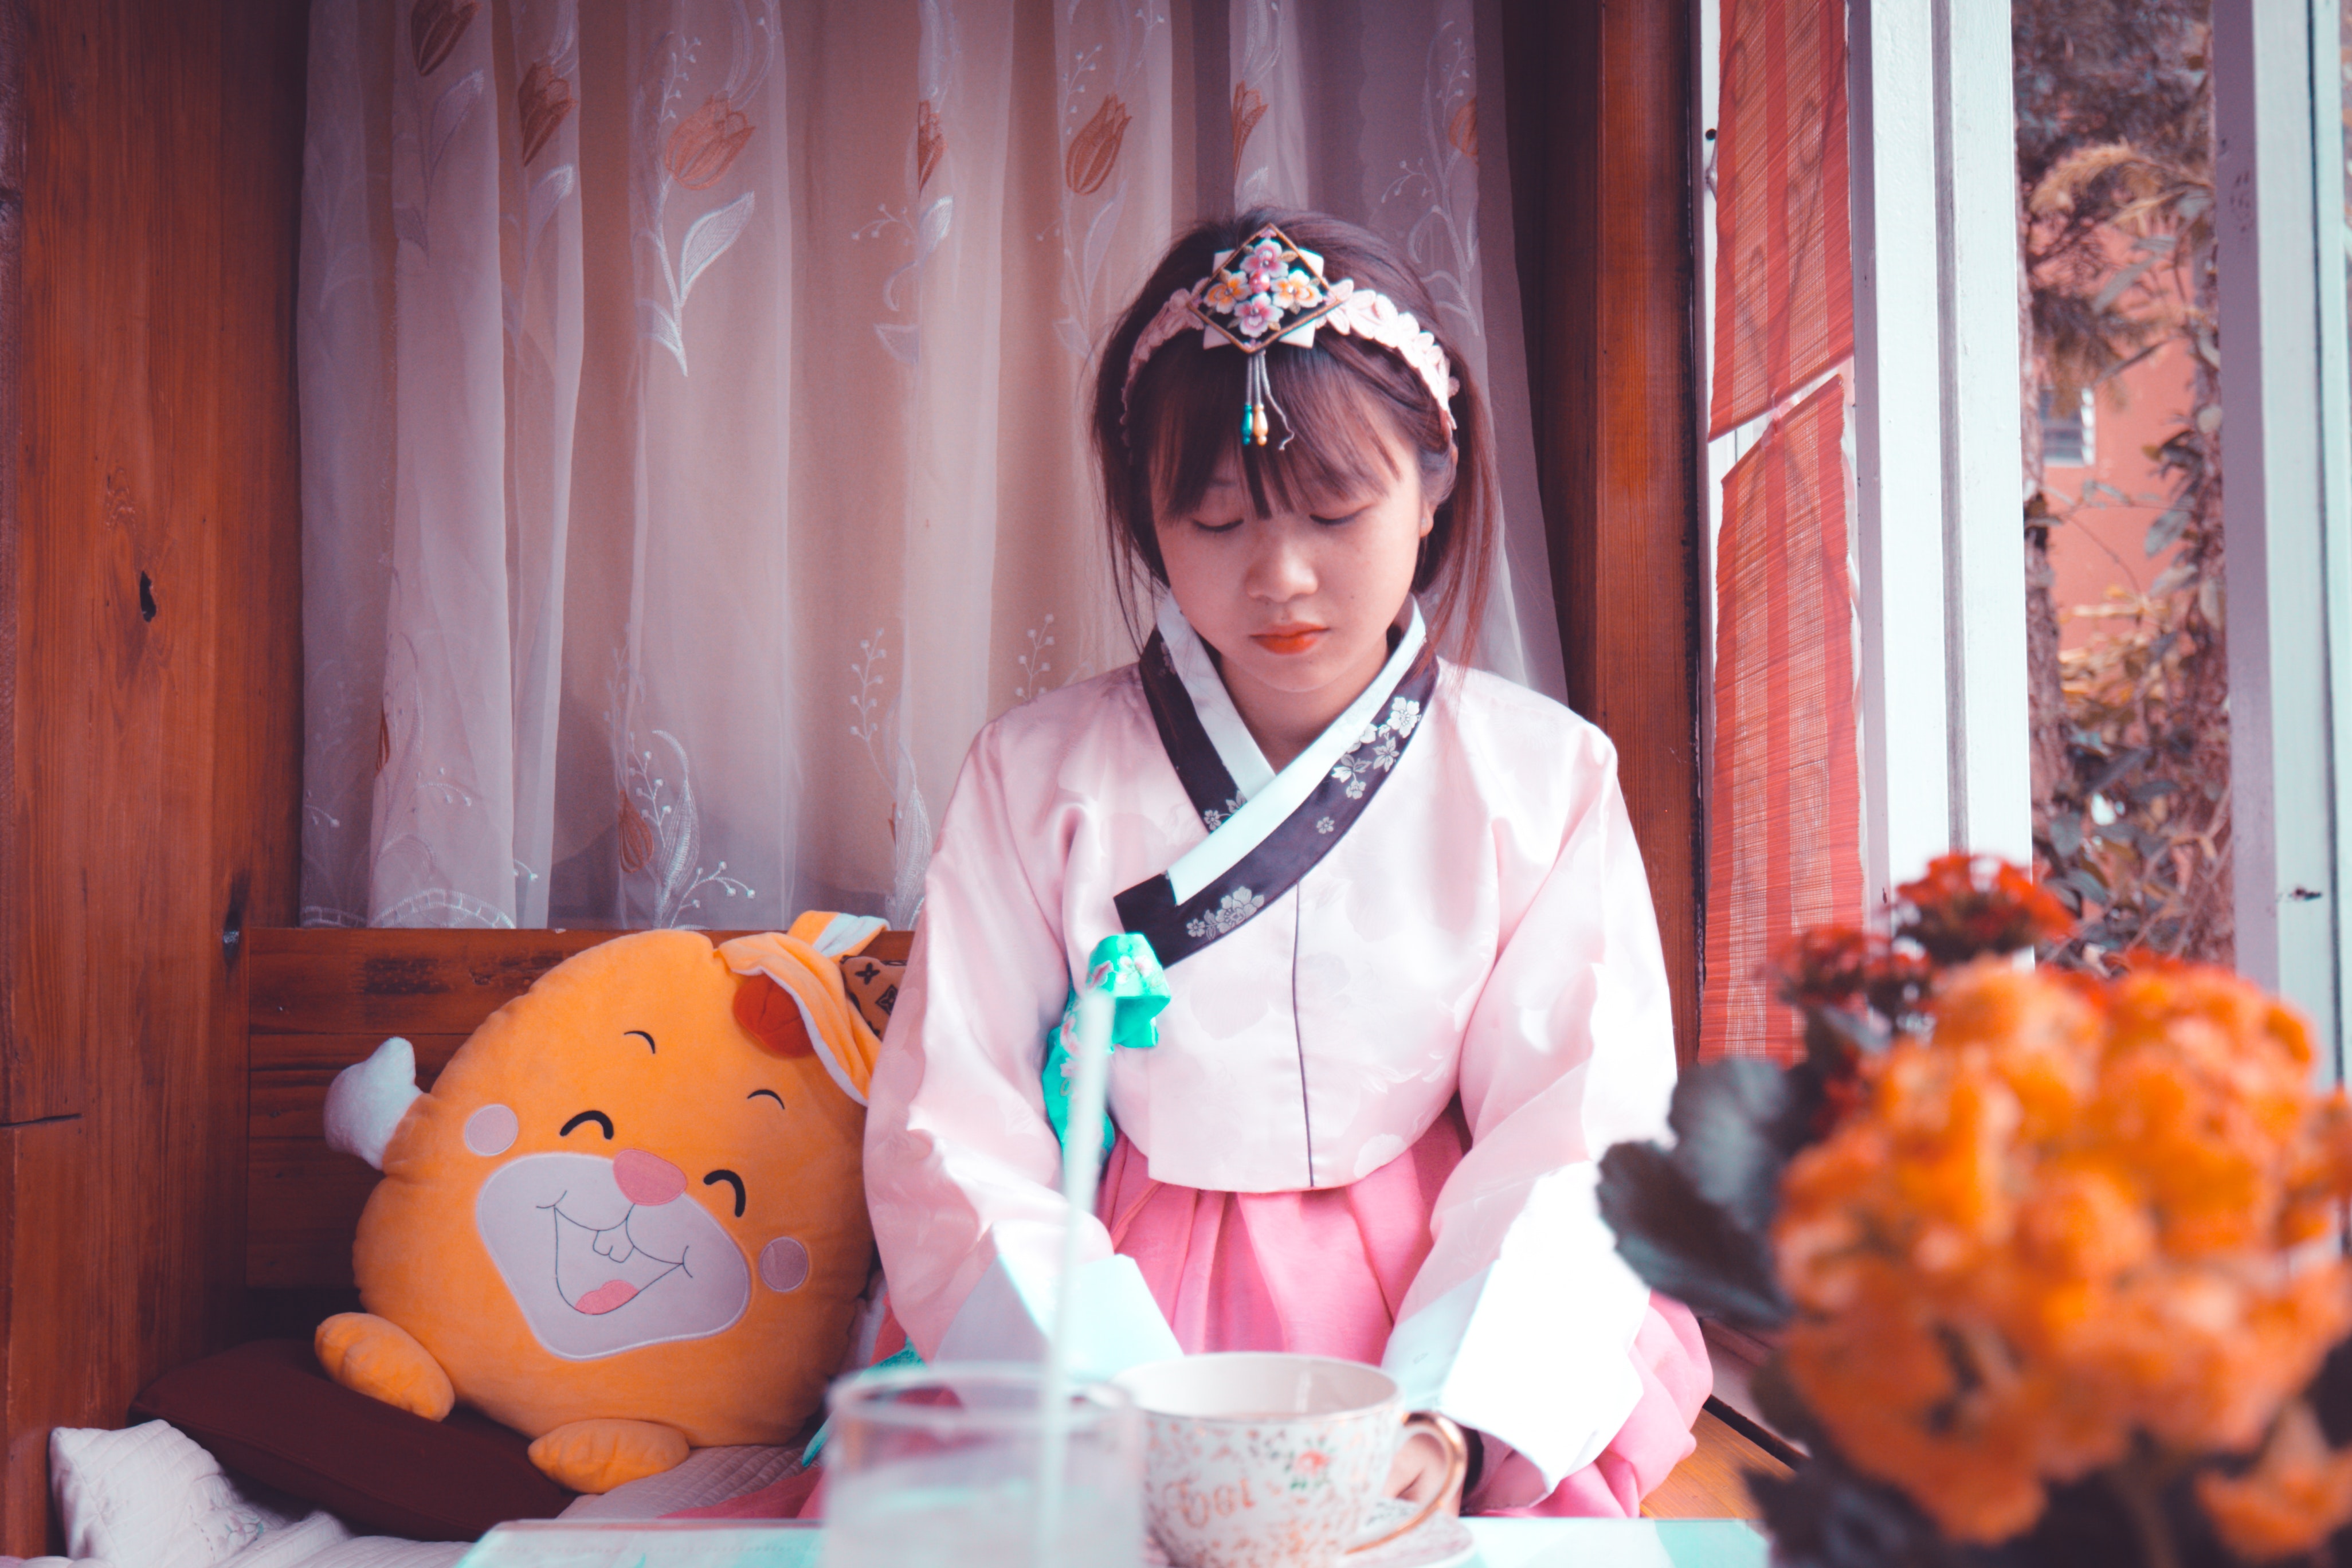
trick or treat, orange, costume